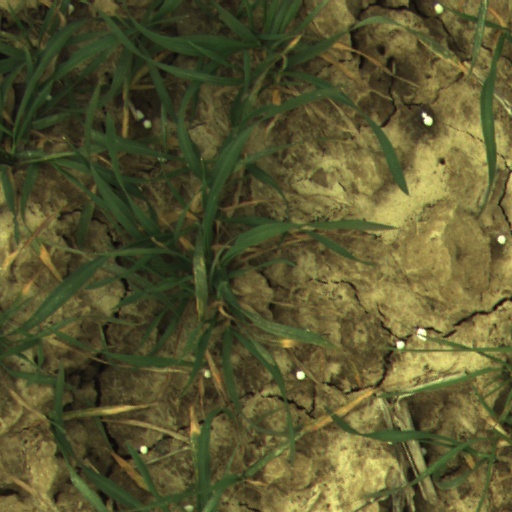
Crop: wheat